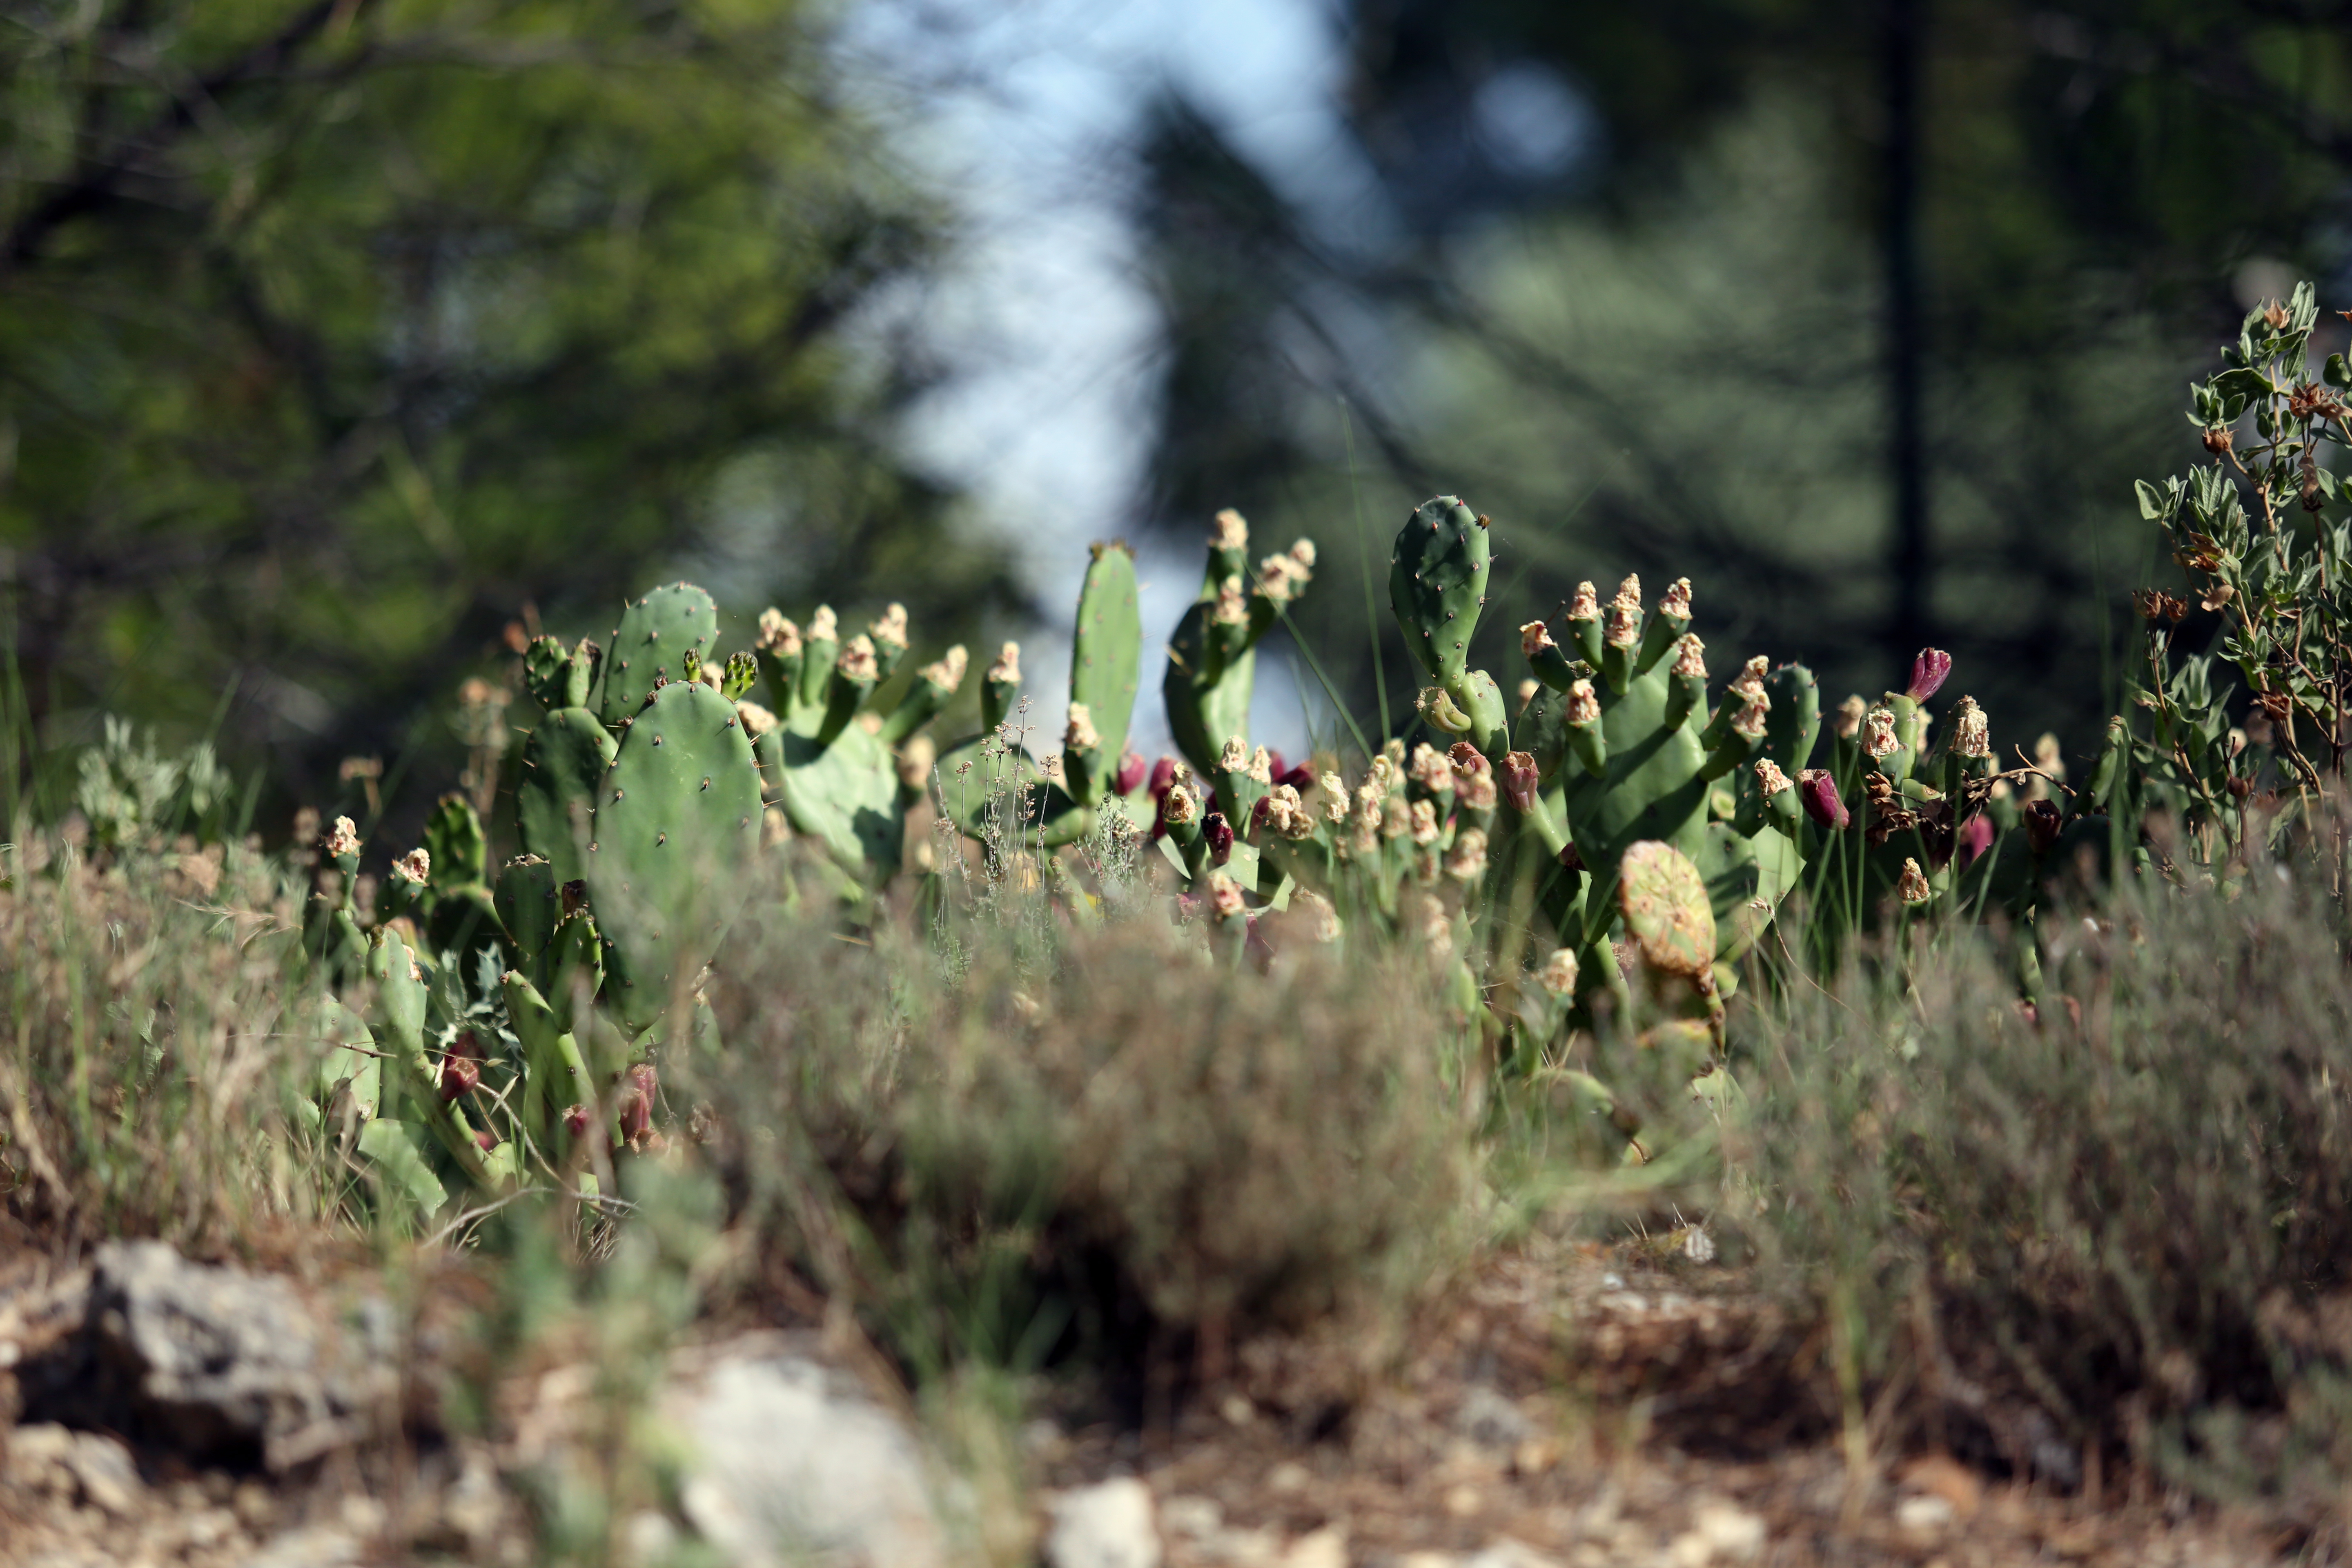
tree, nature, forest, grass, wilderness, cactus, plant, sun, leaf, flower, summer, wildlife, europe, green, autumn, canon, botany, garden, flora, season, wildflower, paysage, midi, t, soleil, ombre, sommer, jardin, woodland, southfrance, sdfrankreich, zuidfrankrijk, mditerrane, pinde, exterieur, terrainssecs, garrigues, provencealpesctedazur, bouchesdurhne, thymian, thym, plantesgrasses, cactes, aixenprovence, lambesc, rural area, flowering plant, land plant